Augustus C. Hand

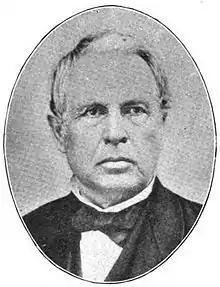
Augustus C. Hand, Congressman and Judge.

Augustus Cincinnatus Hand (September 4, 1803 in Shoreham, Addison County, Vermont – March 8, 1878 in Elizabethtown, New York, Essex County, New York) was an American lawyer, jurist, and politician from New York. He served one term in the U.S. House of Representatives from 1839 to 1841, and was also a justice on the New York Supreme Court from 1847 to 1855.